Greasby

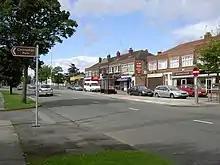
Shops on Greasby Road

There are five public houses in Greasby. The "Coach and Horses" is possibly the oldest pub, which was definitely in business by 1832, having been named on the Bryant map of that year, and possibly dating as far back as 1725. The "Red Cat" was built in 1964 to replace the "New Inn" which had stood a few metres from the site of the present building since at least 1849. The "Twelfth Man" opened around 1960 and was named as a result of its proximity to Upton Cricket Club. This pub has an adjoining budget hotel which is part of the Premier Inn chain. The pub was renamed "The Gravesberie Inn" in 2019. The "Greave Dunning" was an 18th-century farmhouse, and it was opened as a pub in 1981.